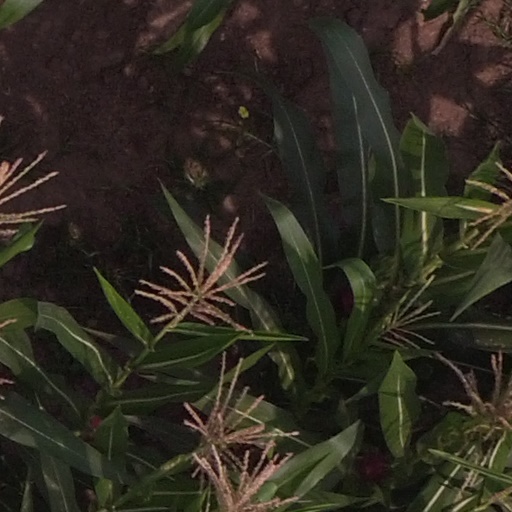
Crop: maize; corn